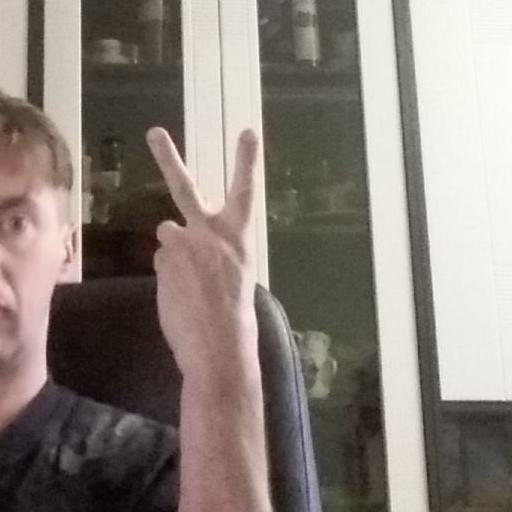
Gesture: peace_inverted